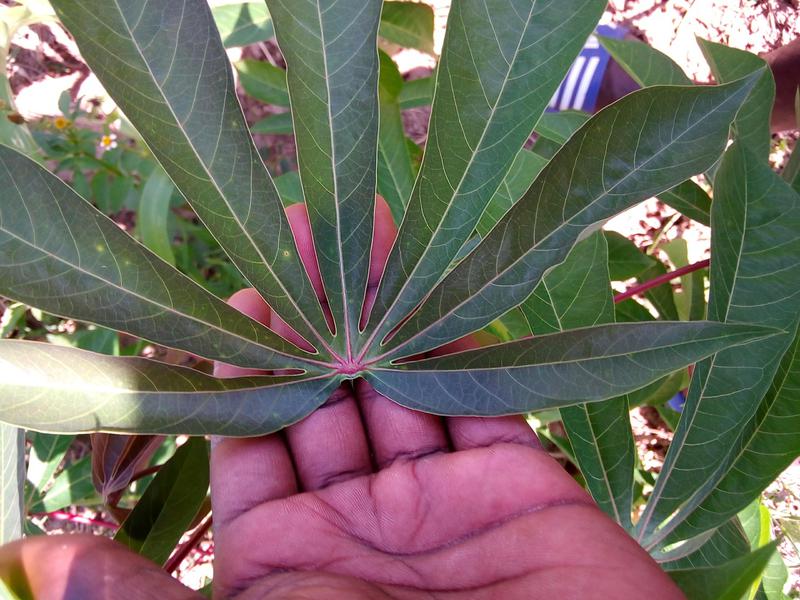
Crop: cassava
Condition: healthy